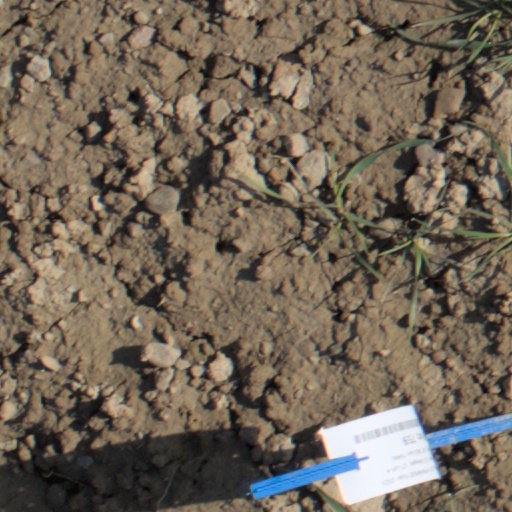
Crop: wheat